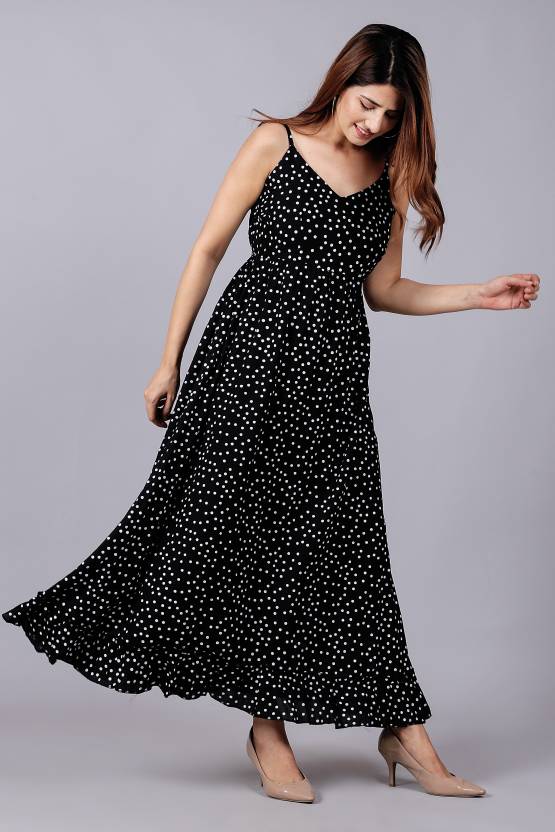
Product: Women Maxi Black Dress
Price: ₹349
Colors: Black
Pattern: Polka Print